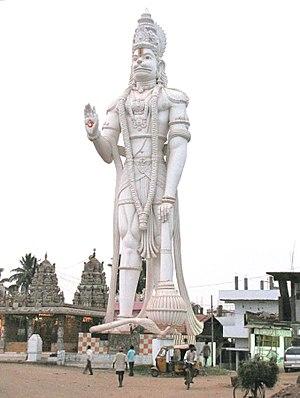
Cet article recense les statues les plus hautes actuellement érigées.